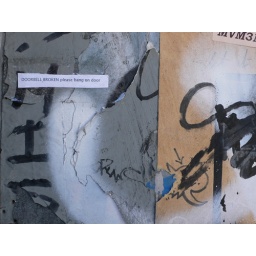
door in new yorksnaps of things in the street